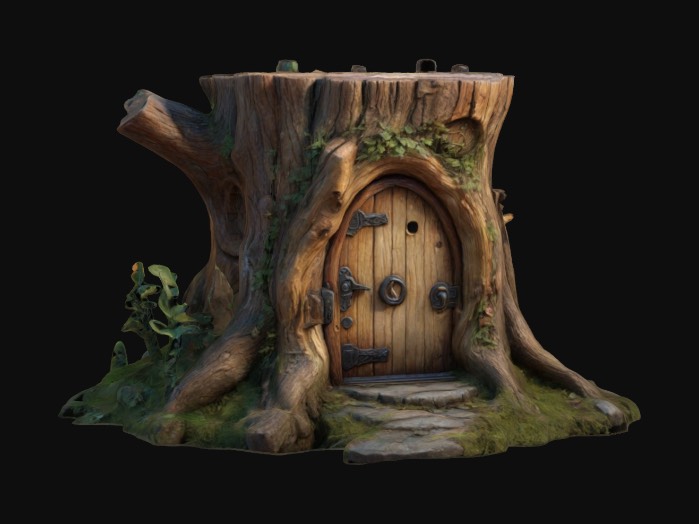
미적 점수 (1~10점): 8